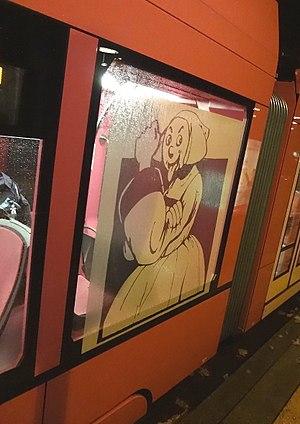
Exposition du collectif Les Indociles, sur le tram Monochrome Rose de Pipiloti Rist. Extérieur
Catherine Royaume, née Cheynel ou Cheynet ou encore Cheyney, dite la mère Royaume ou Dame Royaume, née vers 1542 à Lyon et morte entre 1603 et 1605 à Genève est une figure historique genevoise. D'après la légende, elle aurait participé héroïquement à l'épisode de l'Escalade.